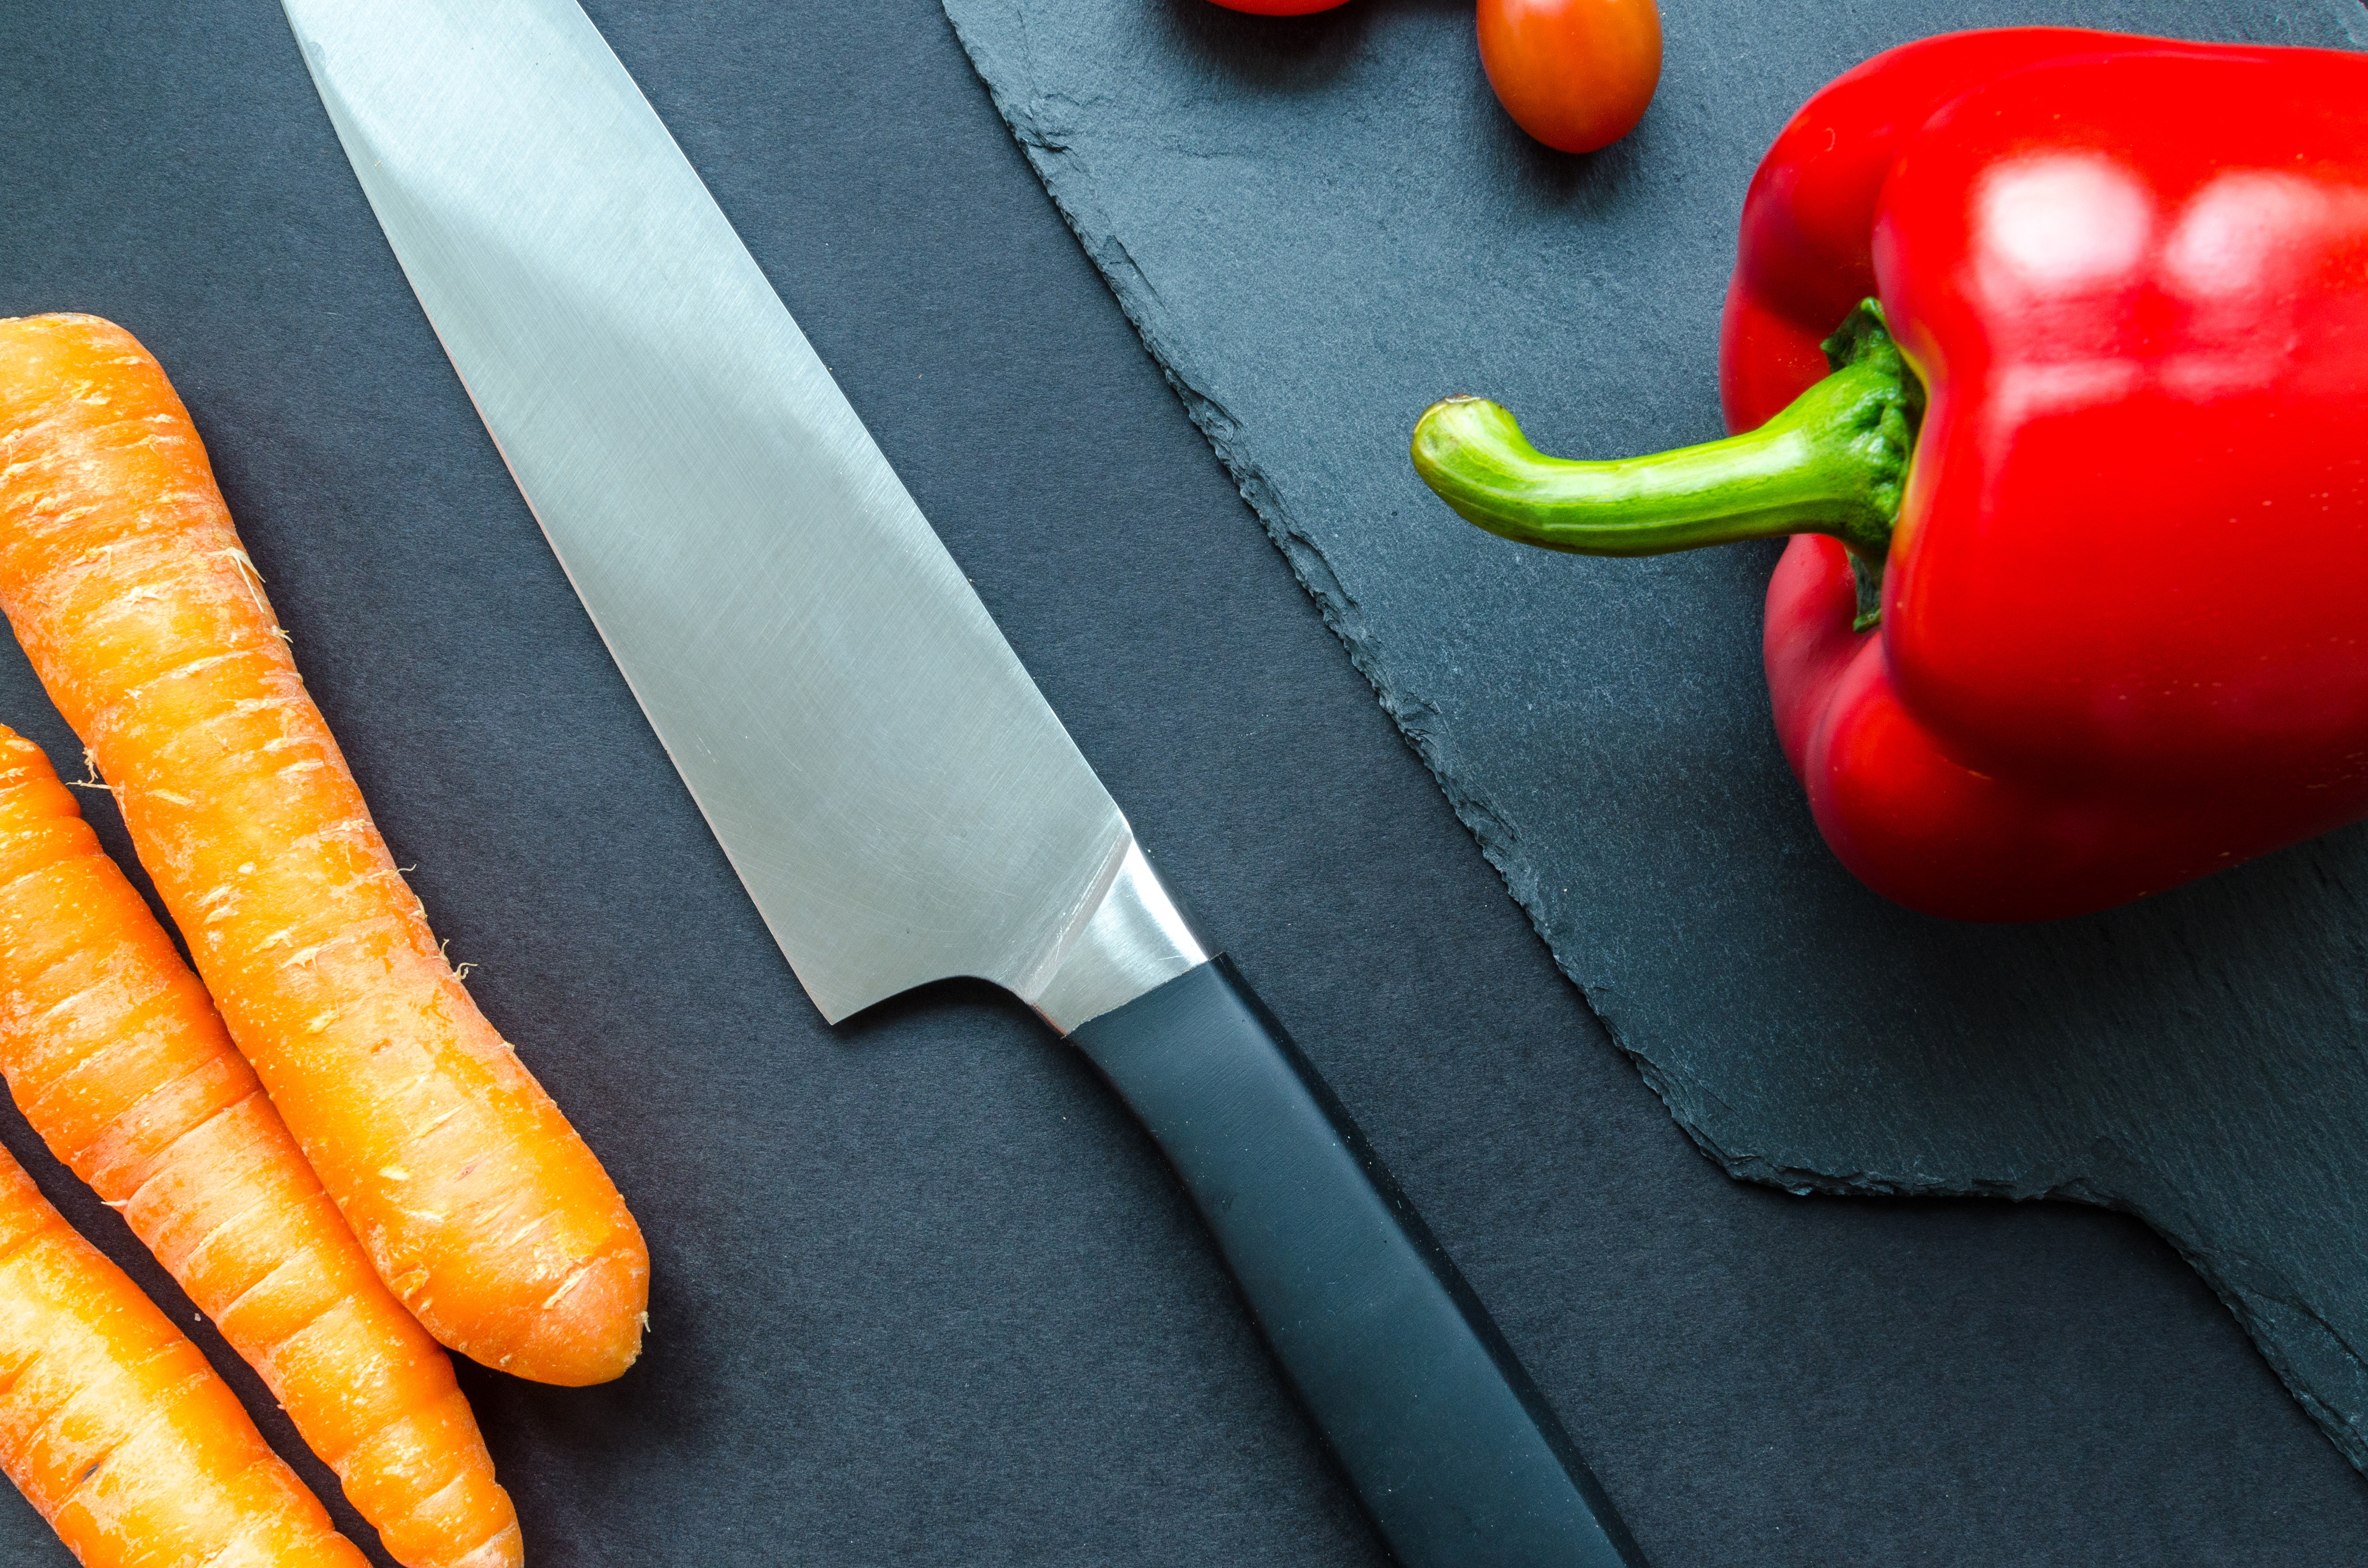
natural foods, food, vegetable, local food, bell pepper, peperoncini, carrot, still life photography, bell peppers and chili peppers, vegan nutrition, vegetarian food, plant, cuisine, ingredient, chili pepper, superfood, produce, serrano pepper, knife, jalapeno, tabasco pepper, baby carrot, capsicum, cutting board, fruit, malagueta pepper, Colorfulness, recipe, pimiento